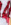
Number: 4